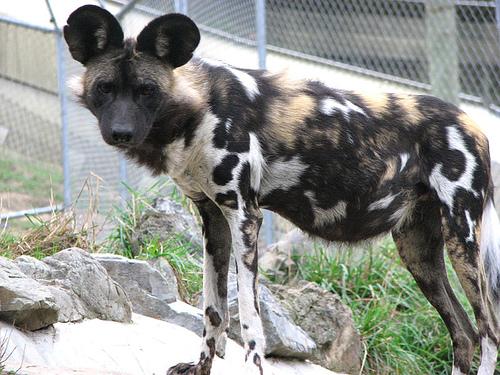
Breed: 211-n000025-African_hunting_dog